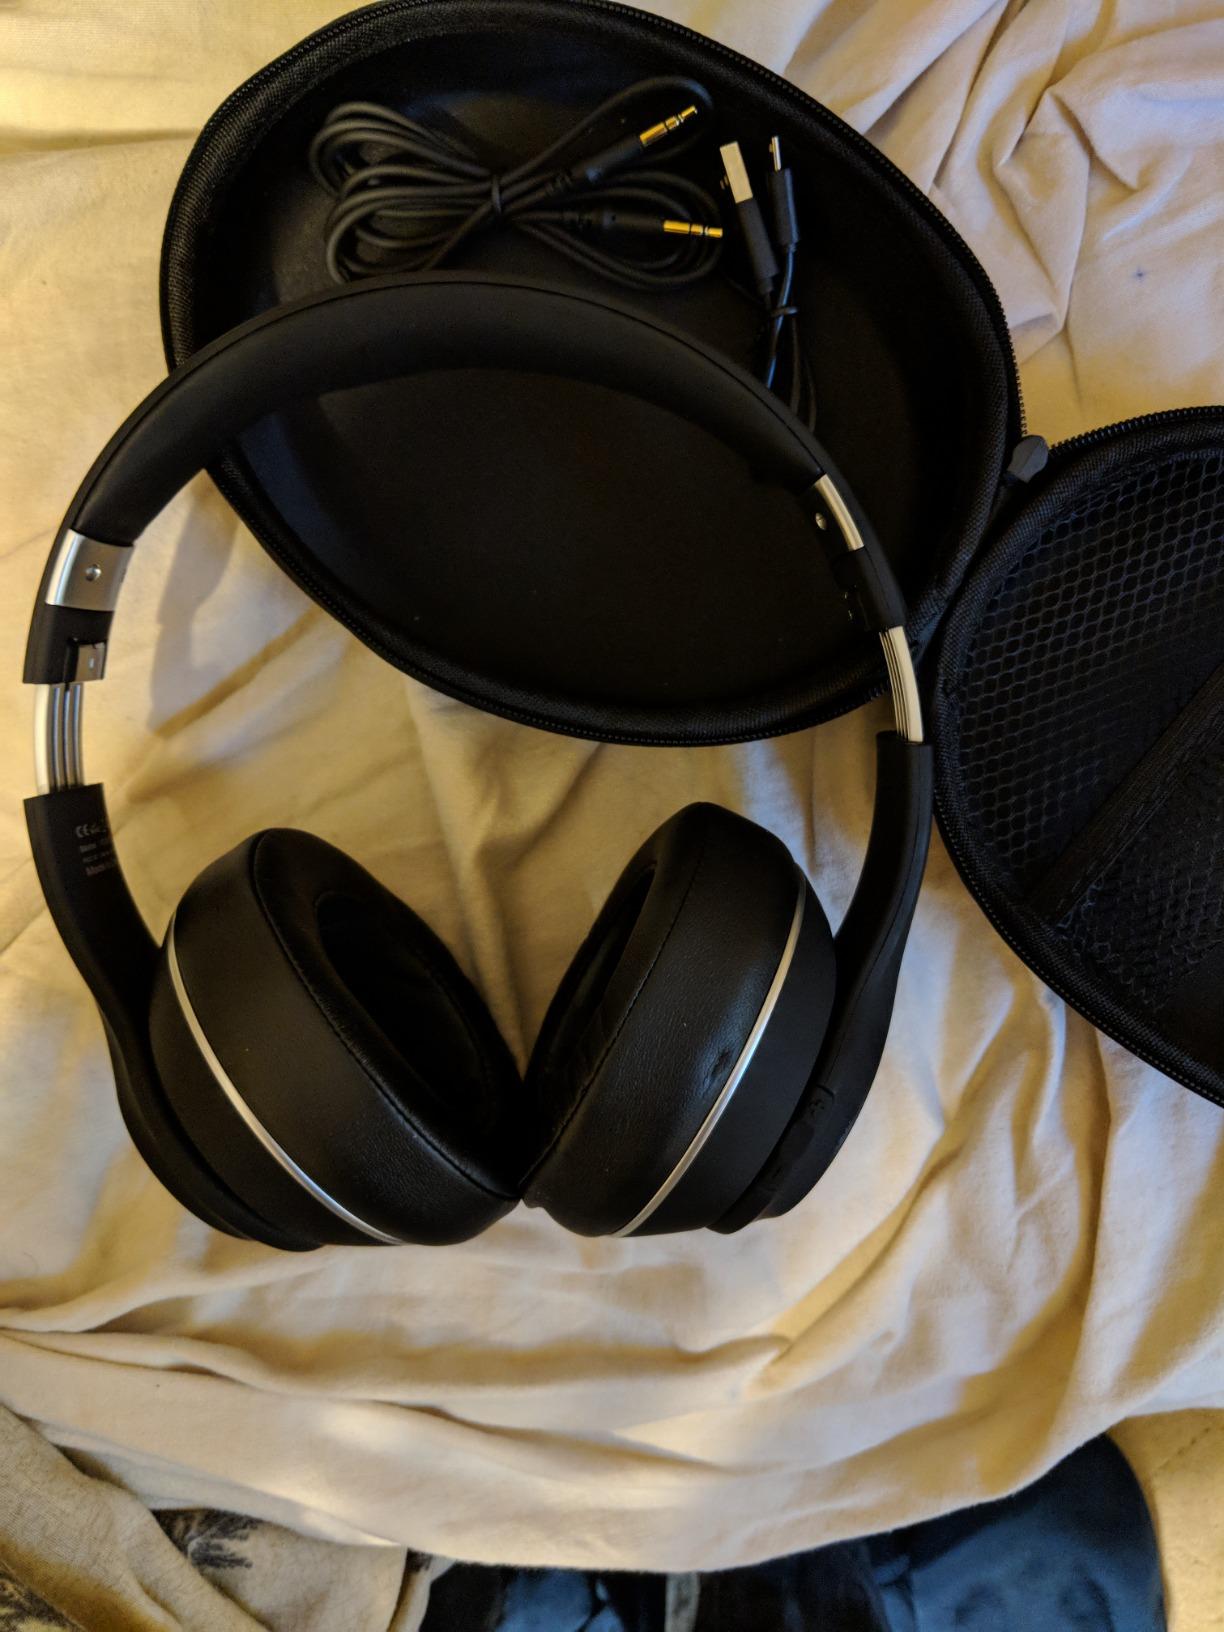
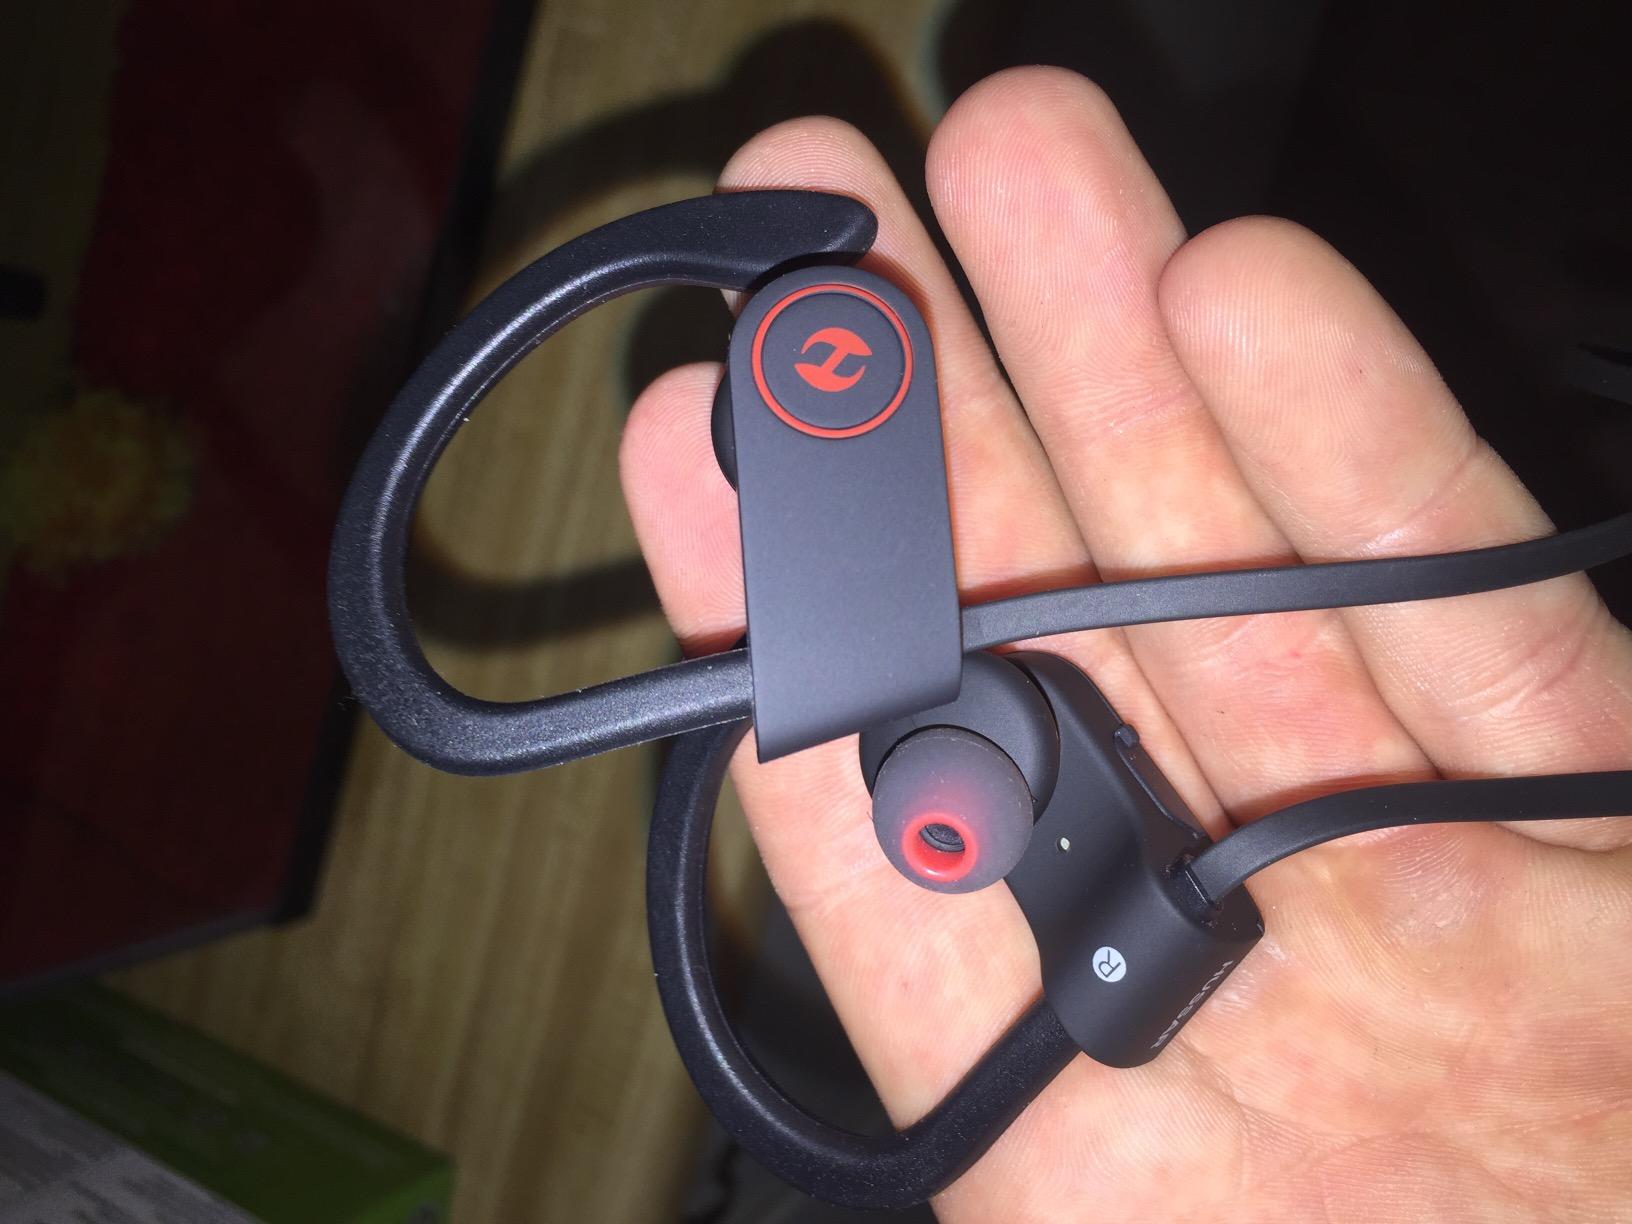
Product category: headphones
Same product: no